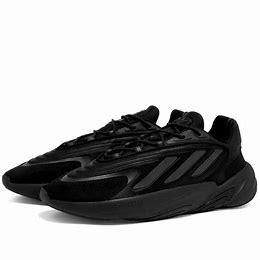
Brand: Adidas
Model: Ozelia